Loughshinny

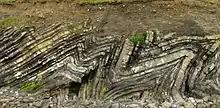
Folded sedimentary rocks of carboniferous age near Loughshinny

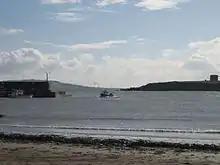
Loughshinny Harbour

The headland of Drumanagh contains a major Iron Age fort, where important Roman artefacts have been found. Some archaeologists have suggested the fort was a bridgehead for Roman military campaigns, while others suggest it was a Roman trading colony or a native Irish settlement that traded with Roman Britain.